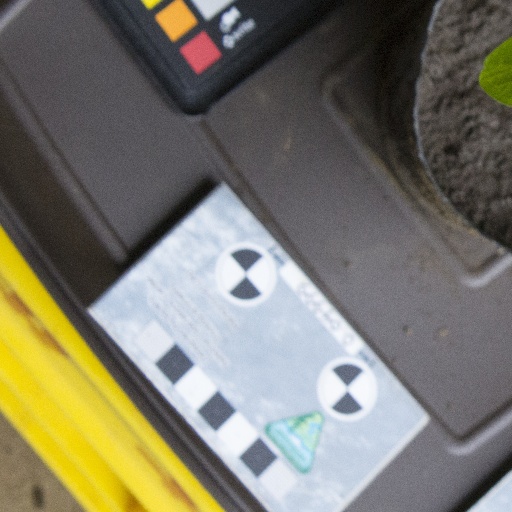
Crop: soybean